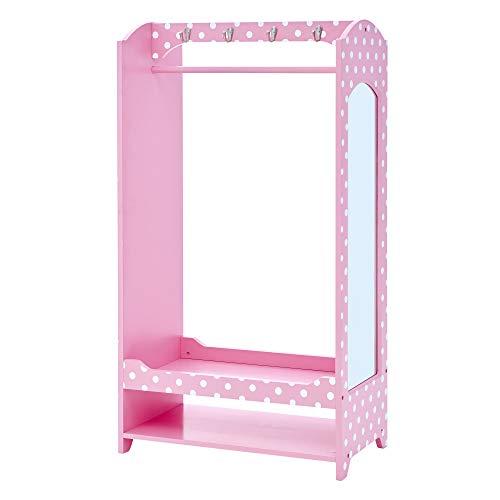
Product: Teamson Kids - Fashion Polka Dot Prints Bella Dress Up Unit - Pink/White
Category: Home & Kitchen | Furniture | Kids' Furniture
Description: The dress up unit features two shelves.
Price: $102.99
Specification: ProductDimensions:32.6x11.6x41.8inches|ItemWeight:21.9pounds|ShippingWeight:21.9pounds(Viewshippingratesandpolicies)|ASIN:B07J51B1FQ|Itemmodelnumber:TD-12949A|Manufacturerrecommendedage:36months-12years